Gyula Justh

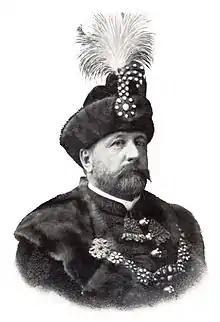
Justh in in 1905

He was elected Member of Parliament for Makó in 1884. He held this position until his death. He often spoke out for civic democratic reforms. He served as deputy chairman of the Independence Party since 1891 and as chairman from 1893 when the previous leader Dániel Irányi died. He had a significant role in the developing of the Church Policy Act during the first cabinet of Sándor Wekerle in 1894-1895. After the division of "48 factions" he broke up with the faction which was led by Gábor Ugron.